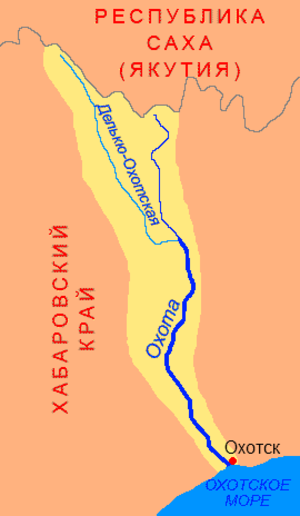
Le fleuve Okhota est un cours d'eau de l'Extrême-Orient russe qui se jette dans la mer d'Okhotsk. Il arrose le kraï de Khabarovsk.